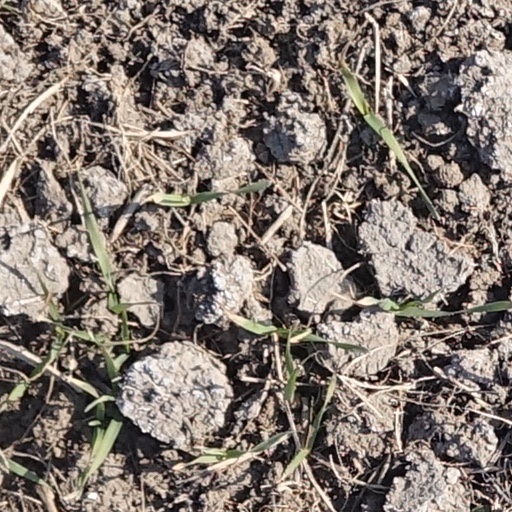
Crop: wheat